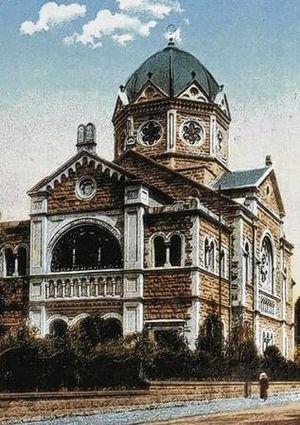
La synagogue de Bad Kissingen a été construite en 1902 ; comme la majorité des synagogues en Allemagne, elle sera détruite par les nazis en 1938.